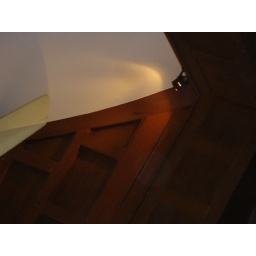
if you look at the brown wall you can see the lizard in our thai house